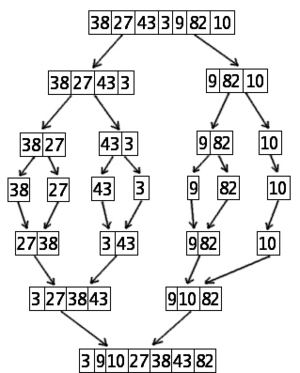
En informatique, le parallélisme consiste à mettre en œuvre des architectures d'électronique numérique permettant de traiter des informations de manière simultanée, ainsi que les algorithmes spécialisés pour celles-ci. Ces techniques ont pour but de réaliser le plus grand nombre d'opérations en un temps le plus petit possible.
En informatique, le tri fusion est un algorithme de tri par comparaison stable. Sa complexité temporelle pour une entrée de taille n est de l'ordre de n log n, ce qui est asymptotiquement optimal. Ce tri est basé sur la technique algorithmique diviser pour régner. L'opération principale de l'algorithme est la fusion, qui consiste à réunir deux listes triées en une seule. L'efficacité de l'algorithme vient du fait que deux listes triées peuvent être fusionnées en temps linéaire.